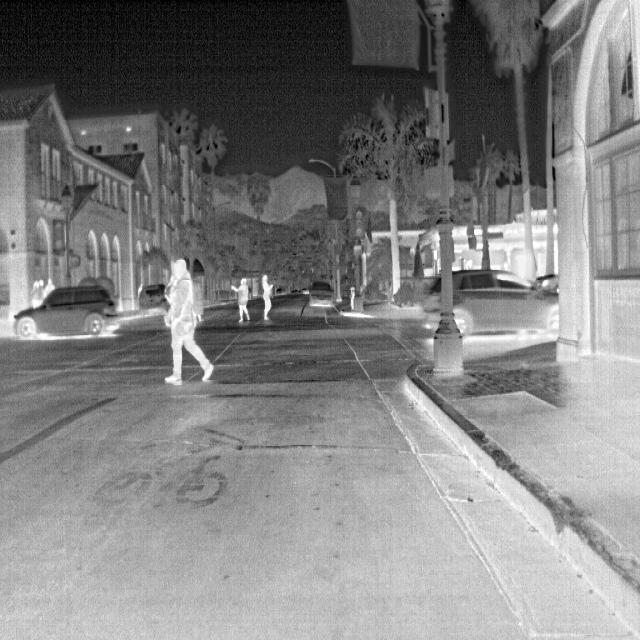
Detected objects:
label: person
label: person
label: person
label: person
label: person
label: person
label: person